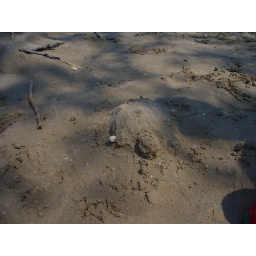
sand turtle - we named him Muddy after the Big Muddy River in So. Ill.